East Germany

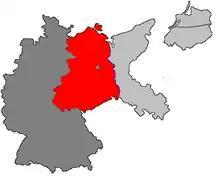
On the basis of the Potsdam Conference, the Allies jointly occupied Germany west of the Oder–Neisse line. This territory later became two independent countries."Light grey": territories annexed by Poland and the Soviet Union."Dark grey": West Germany (formed from the US, UK, and French occupation zones, including West Berlin)."Red": East Germany (formed from the Soviet occupation zone, including East Berlin).

Explaining the internal impact of the GDR government from the perspective of German history in the long term, historian Gerhard A. Ritter (2002) has argued that two dominant forces defined the East German state: Soviet communism on the one hand, and German traditions filtered through the interwar experiences of German communists on the other. Throughout its existence, the GDR consistently grappled with the influence of the more prosperous West, against which East Germans continually measured their own nation. The notable transformations instituted by the communist regime were particularly evident in the abolition of capitalism, the overhaul of industrial and agricultural sectors, the militarization of society, and the political orientation of both the educational system and the media.